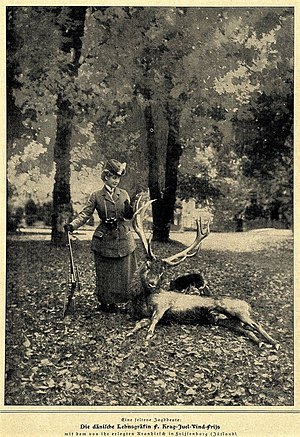
Frijsenborgskovene / Sektionerne / Gammel Dyrehave
Jagtscene fra Dyrehaven, 1904.
Frijsenborgskovene er fællesbetegnelsen for et større skovområde, som strækker sig nord og øst for Frijsenborg Slot ved Hammel i Favrskov kommune. Frijsenborgskovene består af flere mindre skove, som enten har hørt eller stadig hører under Frijsenborg Gods. De fleste af skovene er sammenvoksede i dag.